Is This What You Want?

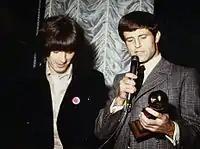
George Harrison (left, with Capitol Records executive Don Grierson), in Los Angeles in October 1968

Following the completion of the White Album, Harrison and Lomax went to Los Angeles to carry out further work on "Is This What You Want?" The sessions there took place at Sound Recorders Studio from 20 October to 11 November. Seven songs were recorded at this time, six of which were used for the album: "Is This What You Want?", "Speak to Me", "Take My Word", "Baby You're a Lover", "How Can You Say Goodbye" and "Little Yellow Pills". Lomax was supported at these sessions by Harrison (on guitar), Larry Knechtel (keyboards), Joe Osborn (bass) and Hal Blaine (drums)Bruce Eder, "Jackie Lomax", AllMusic (retrieved 1 November 2012). – the latter three among the top LA sessionmen at the time and veterans of Phil Spector's Wrecking Crew.Joe Marchese, "Review: The Apple Records Remasters, Part 4 – Harrison's Soulful Trio", The Second Disc, 18 November 2010 (retrieved 3 May 2017). Moog synthesizer pioneers Paul Beaver and Bernie Krause also contributed. Harrison later used a Moog piece played by Krause, recorded in the early hours of 12 November, on his experimental album "Electronic Sound".